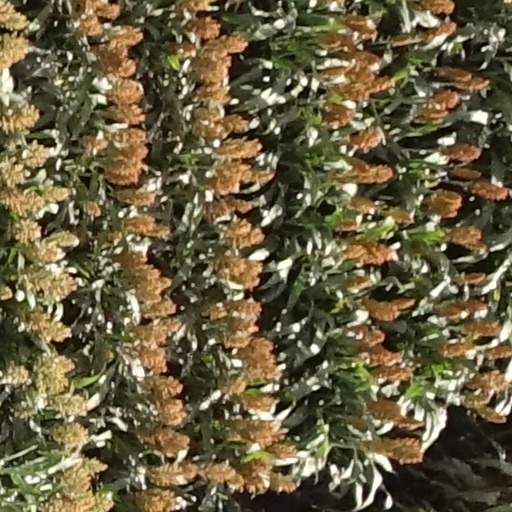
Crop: sorghum